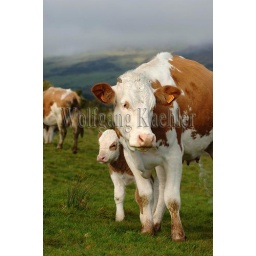
Portugal, azores islands, pico island, cow and calf in pasture